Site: brandenburg
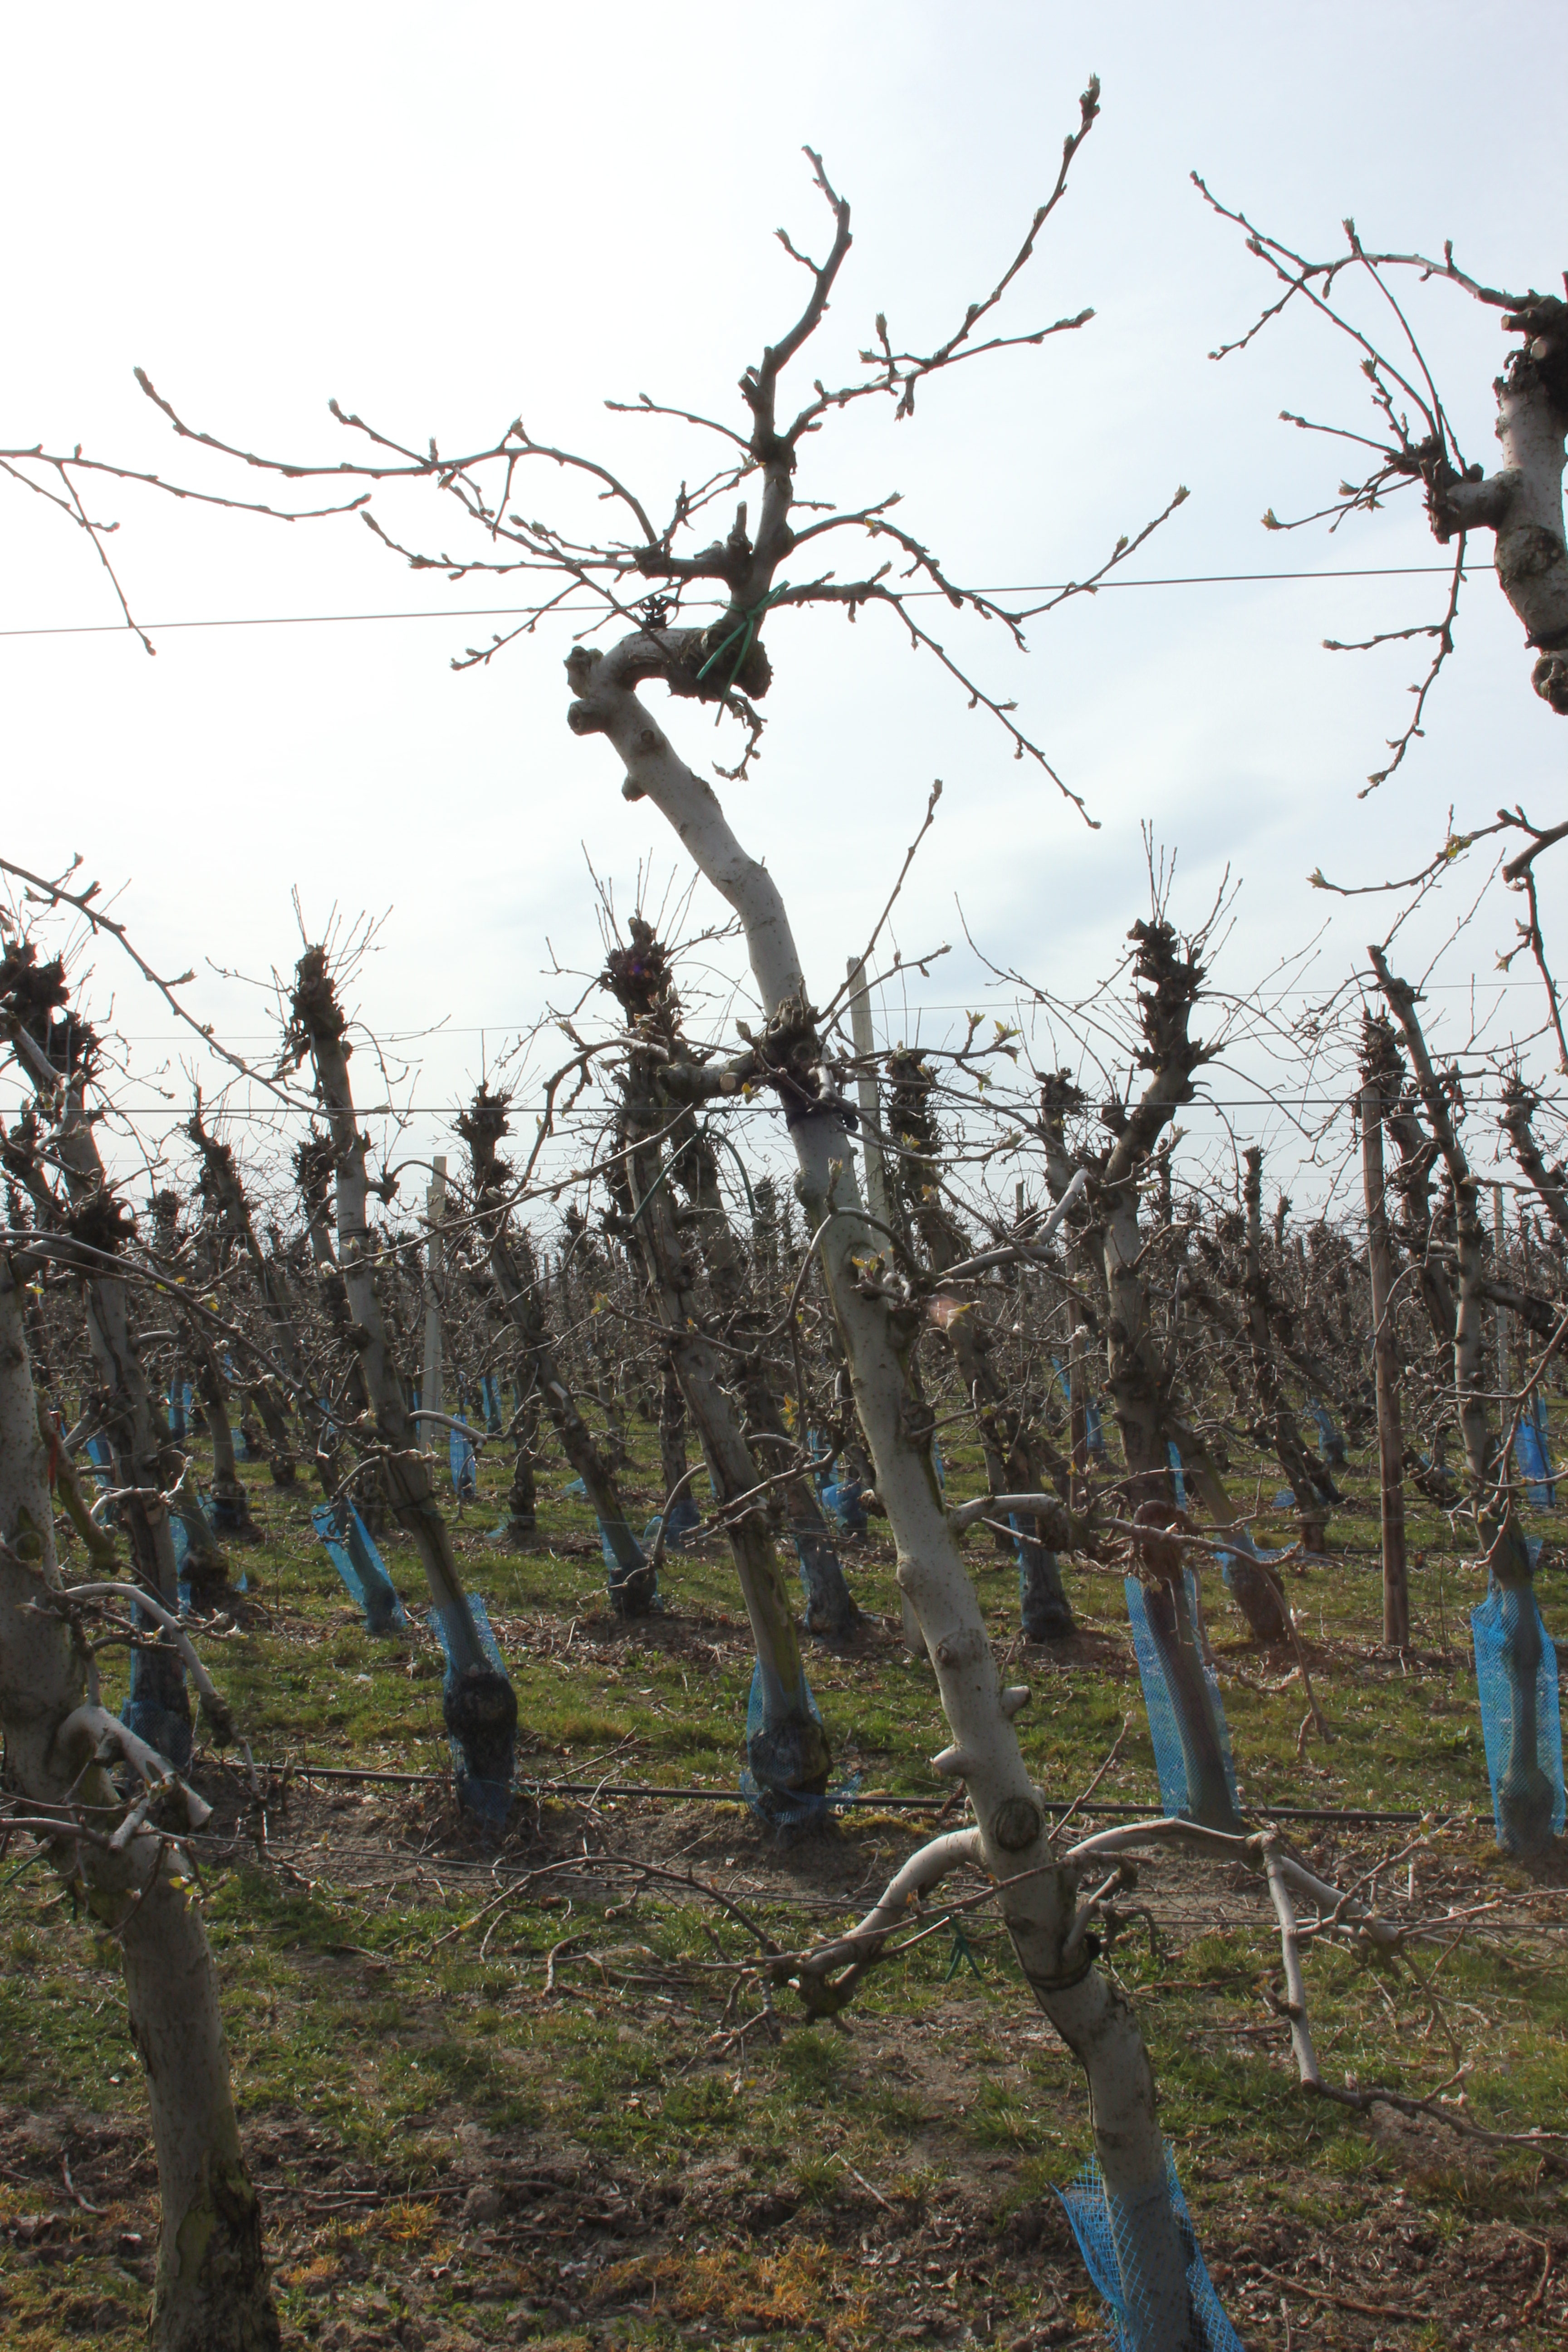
Growth stage (BBCH 54): Inflorescence emergence